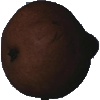
Label: pear_kaiser